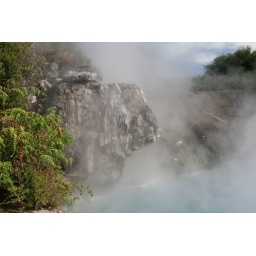
Found this interesting rock formation presiding over a pool of clear geothermal water. Looks like the pool guardian.